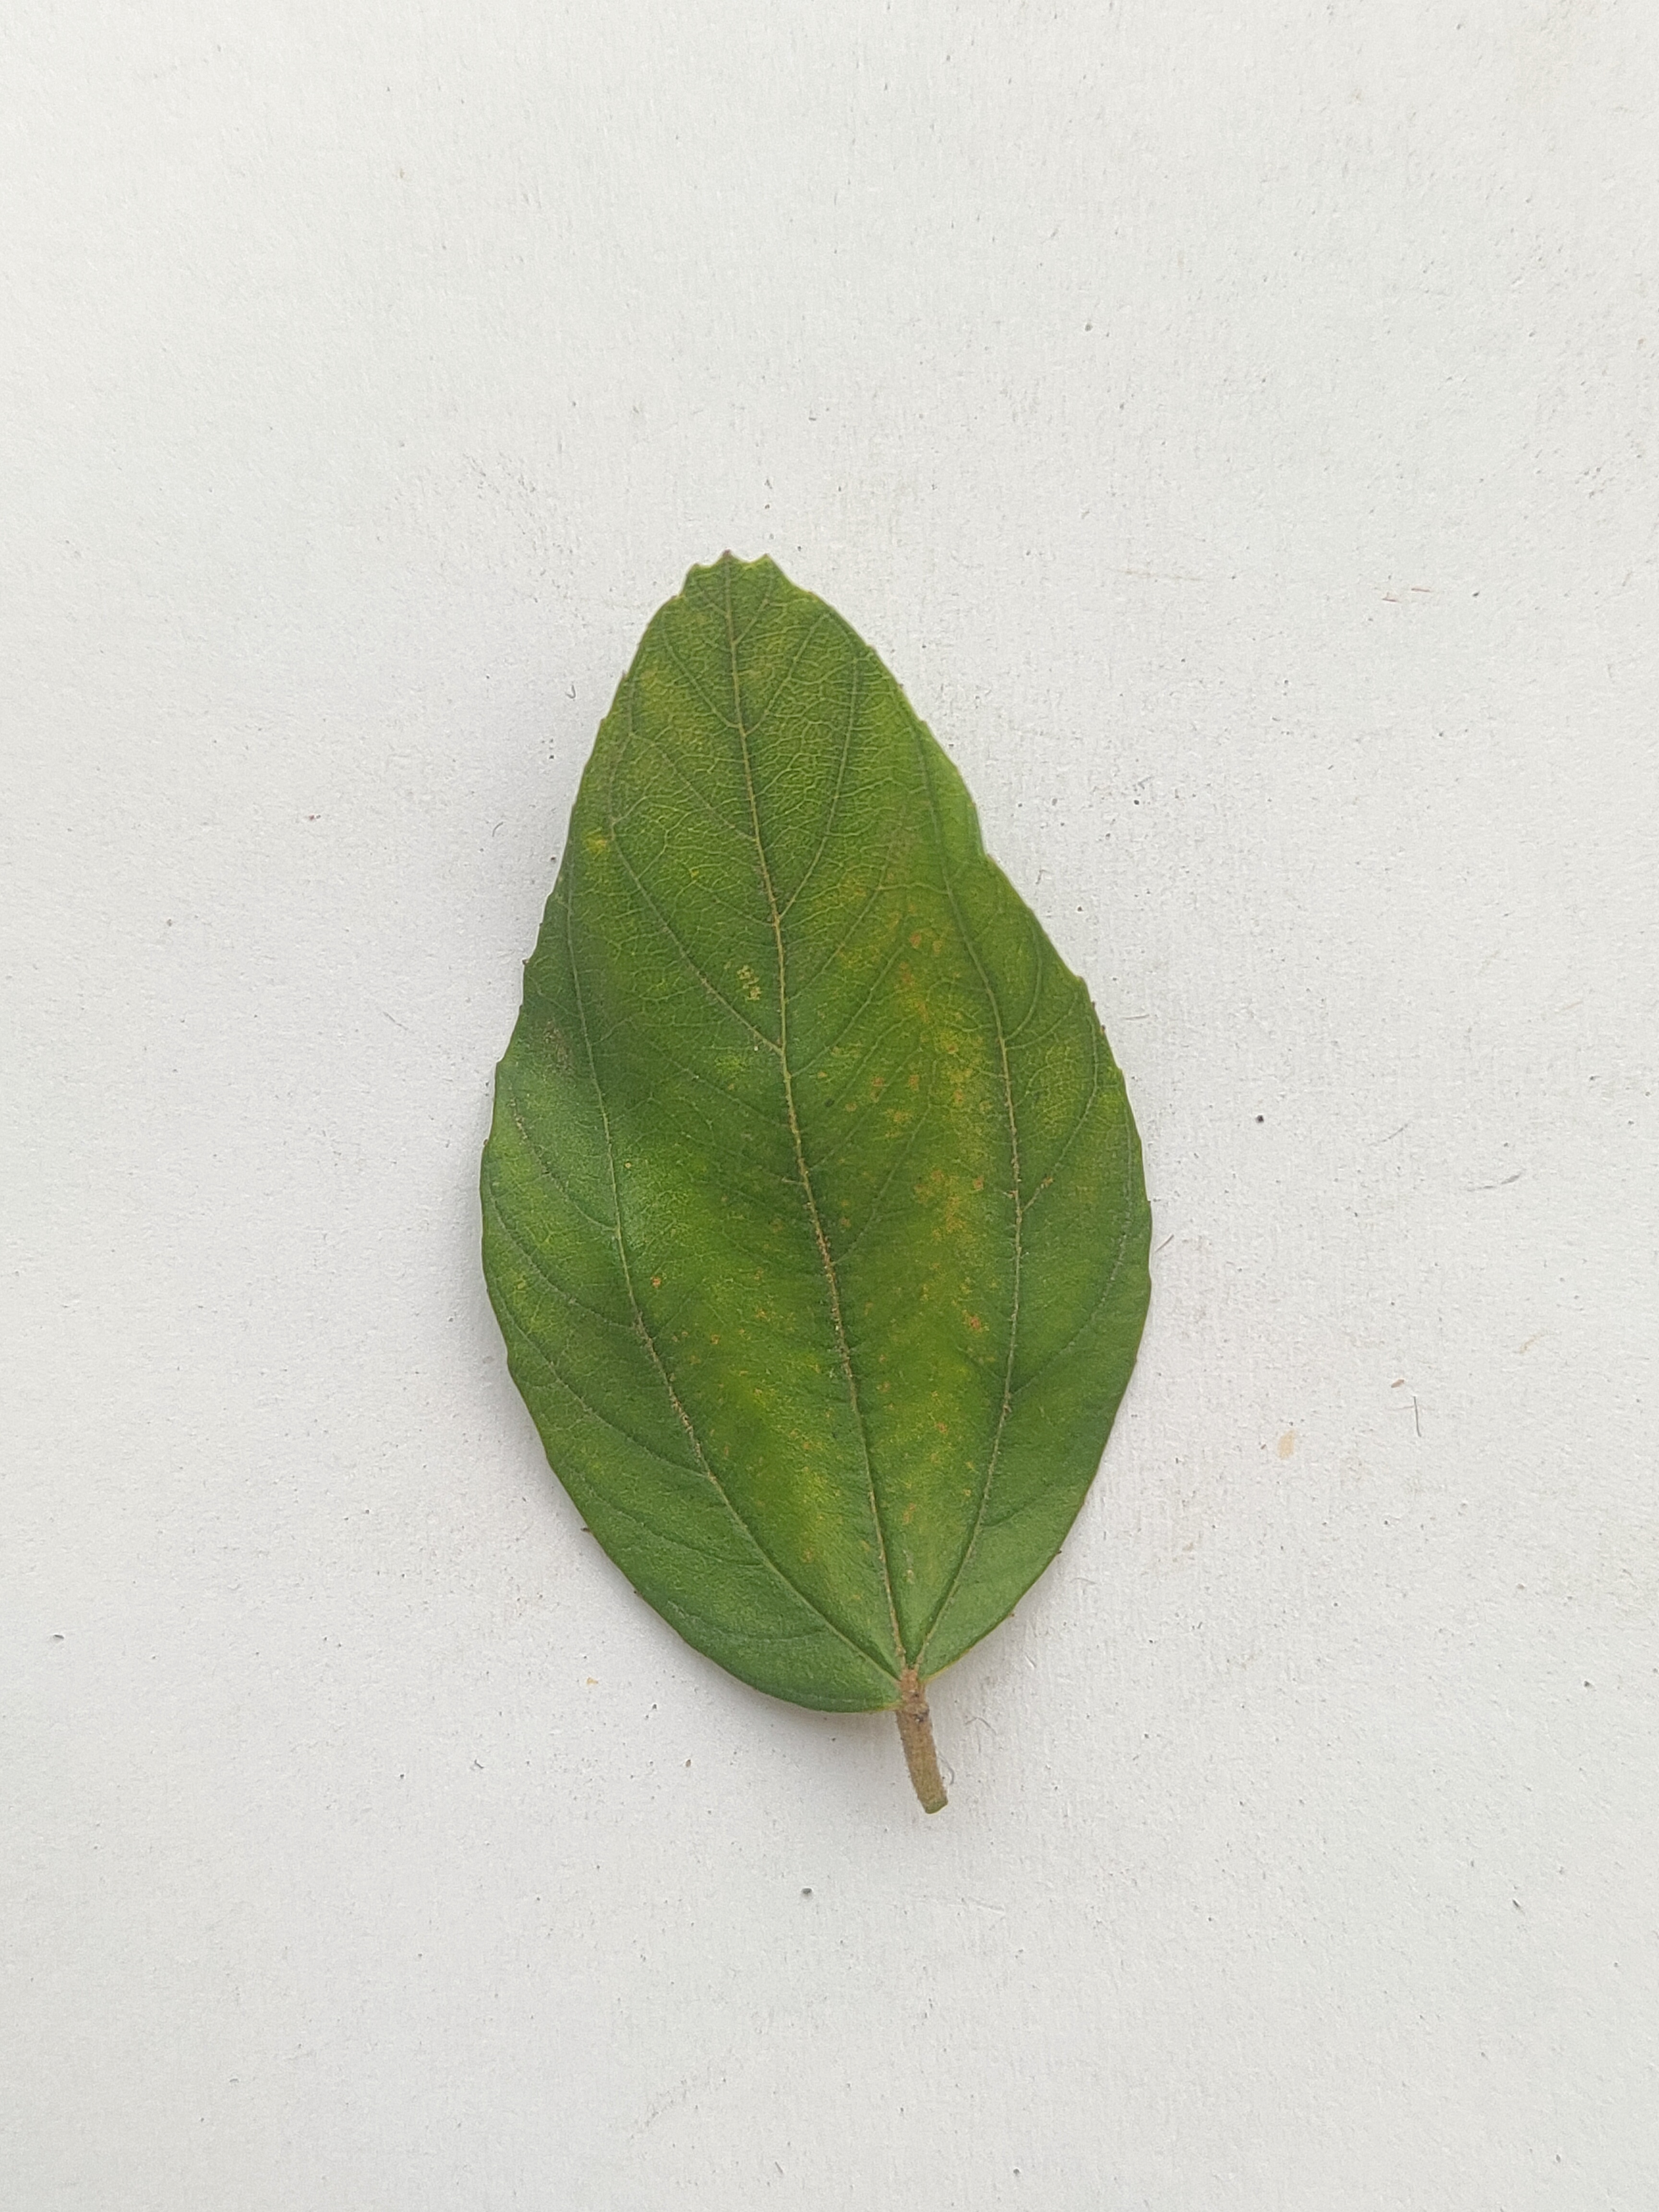
Leaf variety: Plum